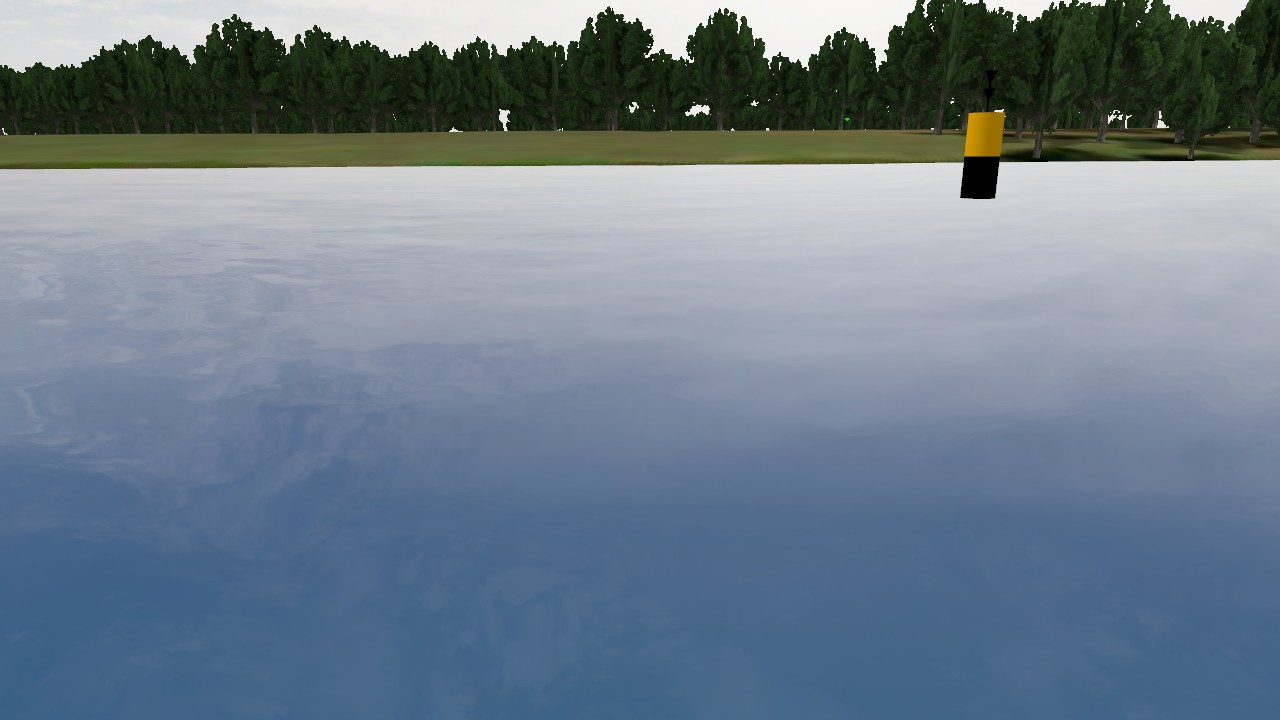
Label: cardinal_south
Descriptions: two cones with peaks downward on the buoy top mark ||| two black cones with peaks downward on the buoy top mark ||| yellow on top, black on bottom, two horizontal bands ||| top half yellow, bottom half black